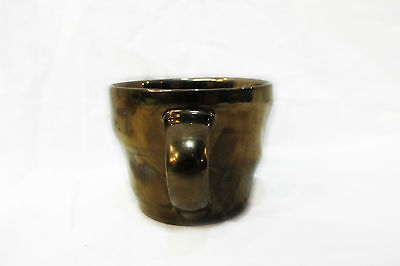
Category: mug